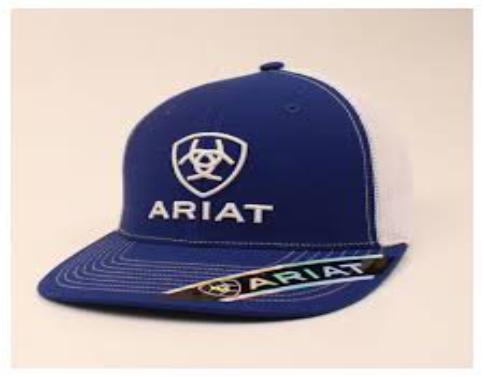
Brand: Ariat
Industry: Clothes